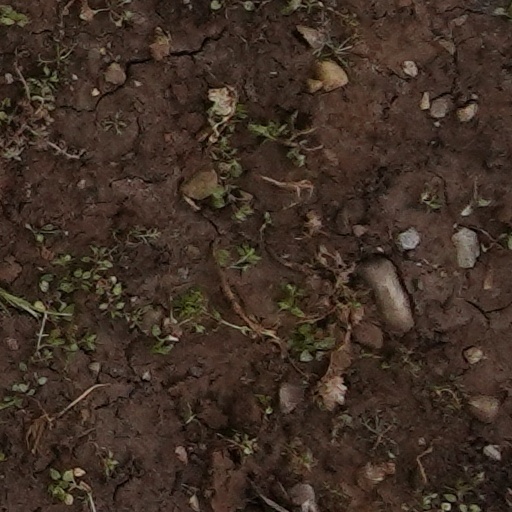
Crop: wheat